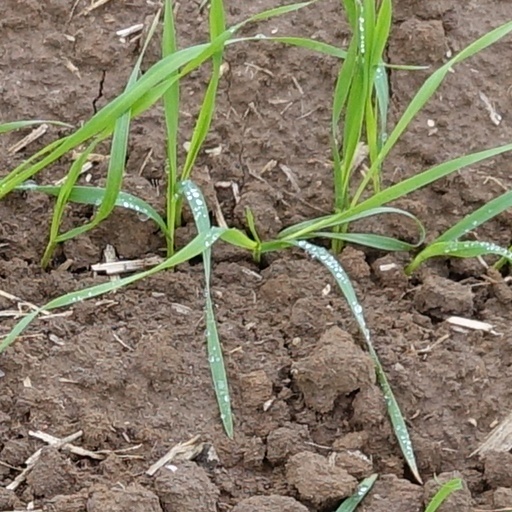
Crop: wheat